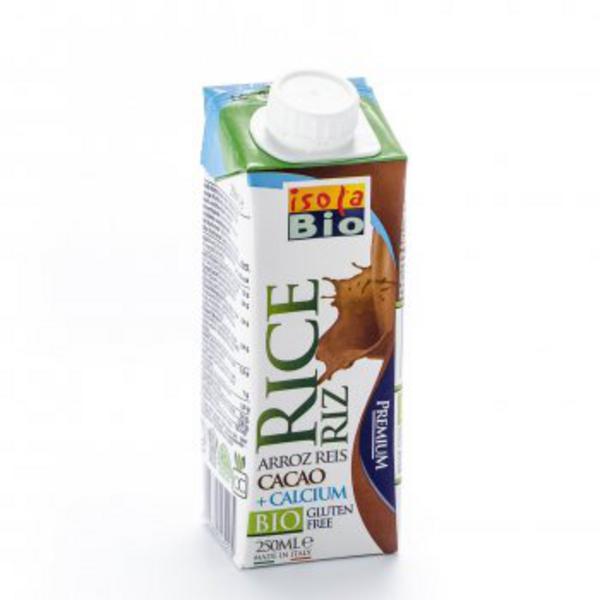
Waste category: cardboard